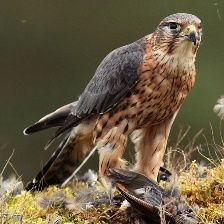
Species: MERLIN
Scientific name: FALCO COLUMBARIUS